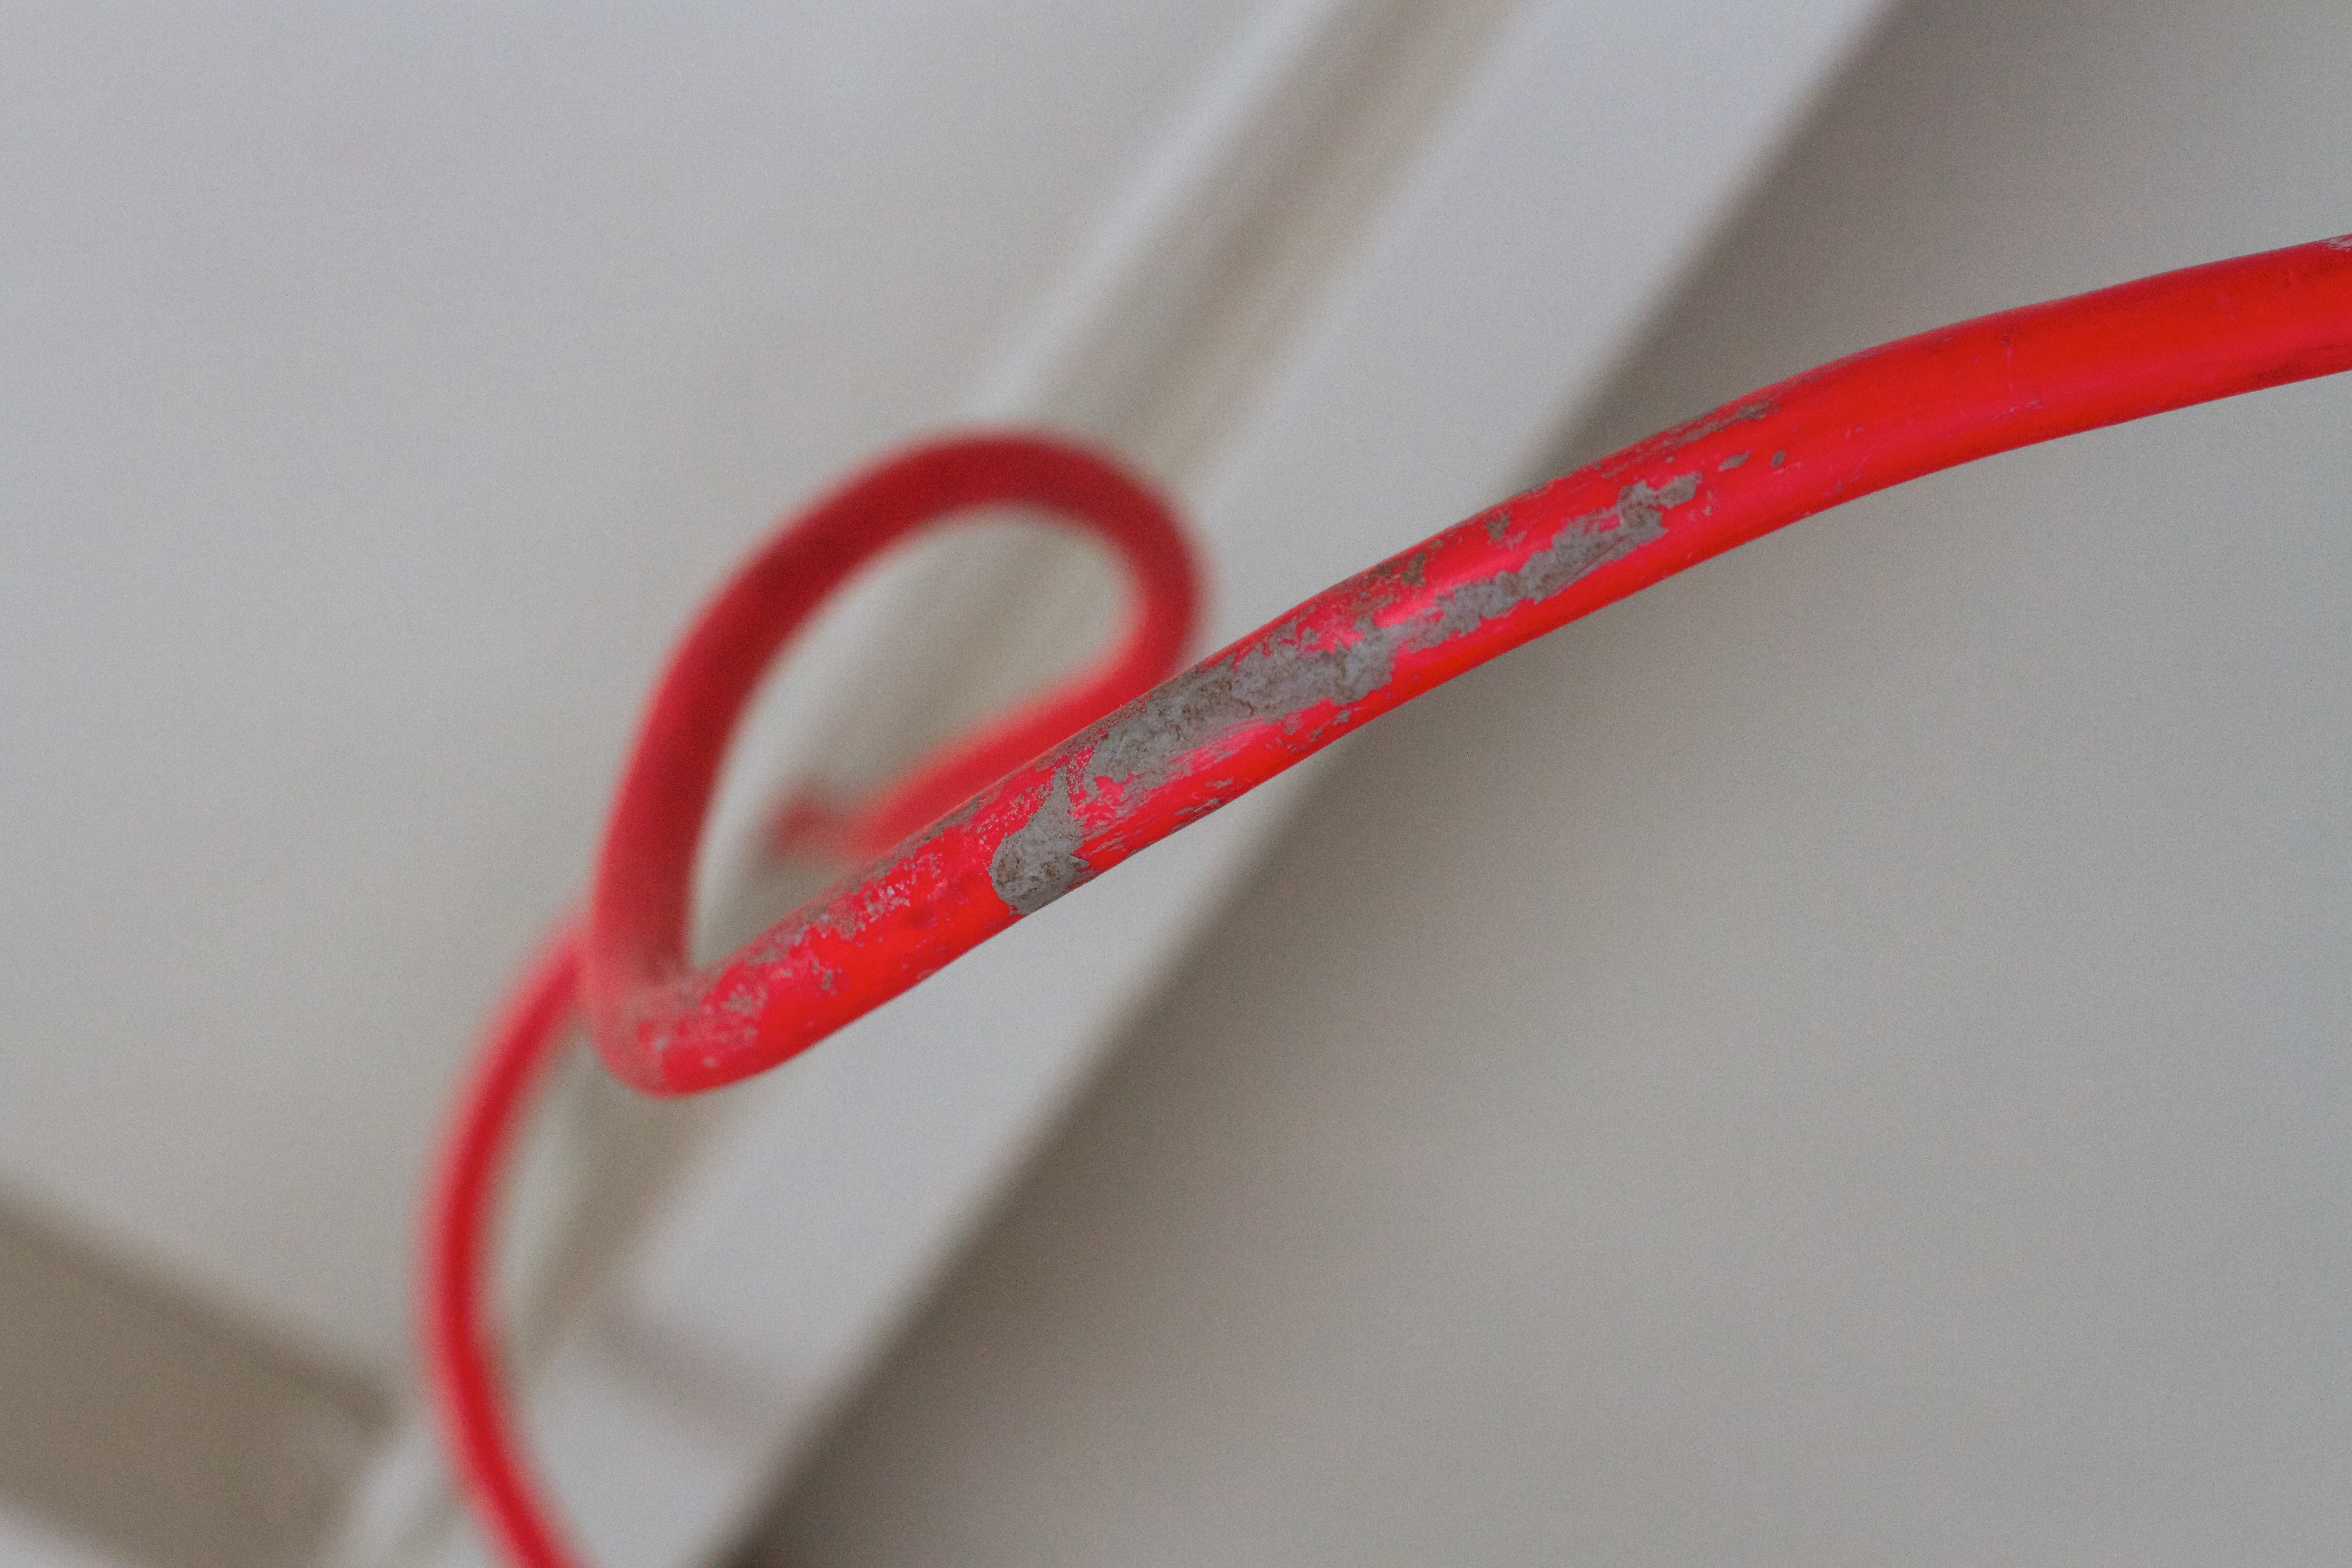
wire, red, electricity, product, knot